Eyeru Tesfoam Gebru

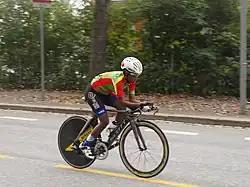
Eyeru in 2017

Eyeru Tesfoam Gebru (born 10 December 1996) is an Ethiopian professional racing cyclist who currently lives in France and rides for Team Buffaz Gestion de Patrimoine. She rode in the women's road race and time trial at the UCI Road World Championships in 2017, 2018 and 2020, and she competed in the 2024 Summer Olympics in Paris for the Refugee Olympic Team.